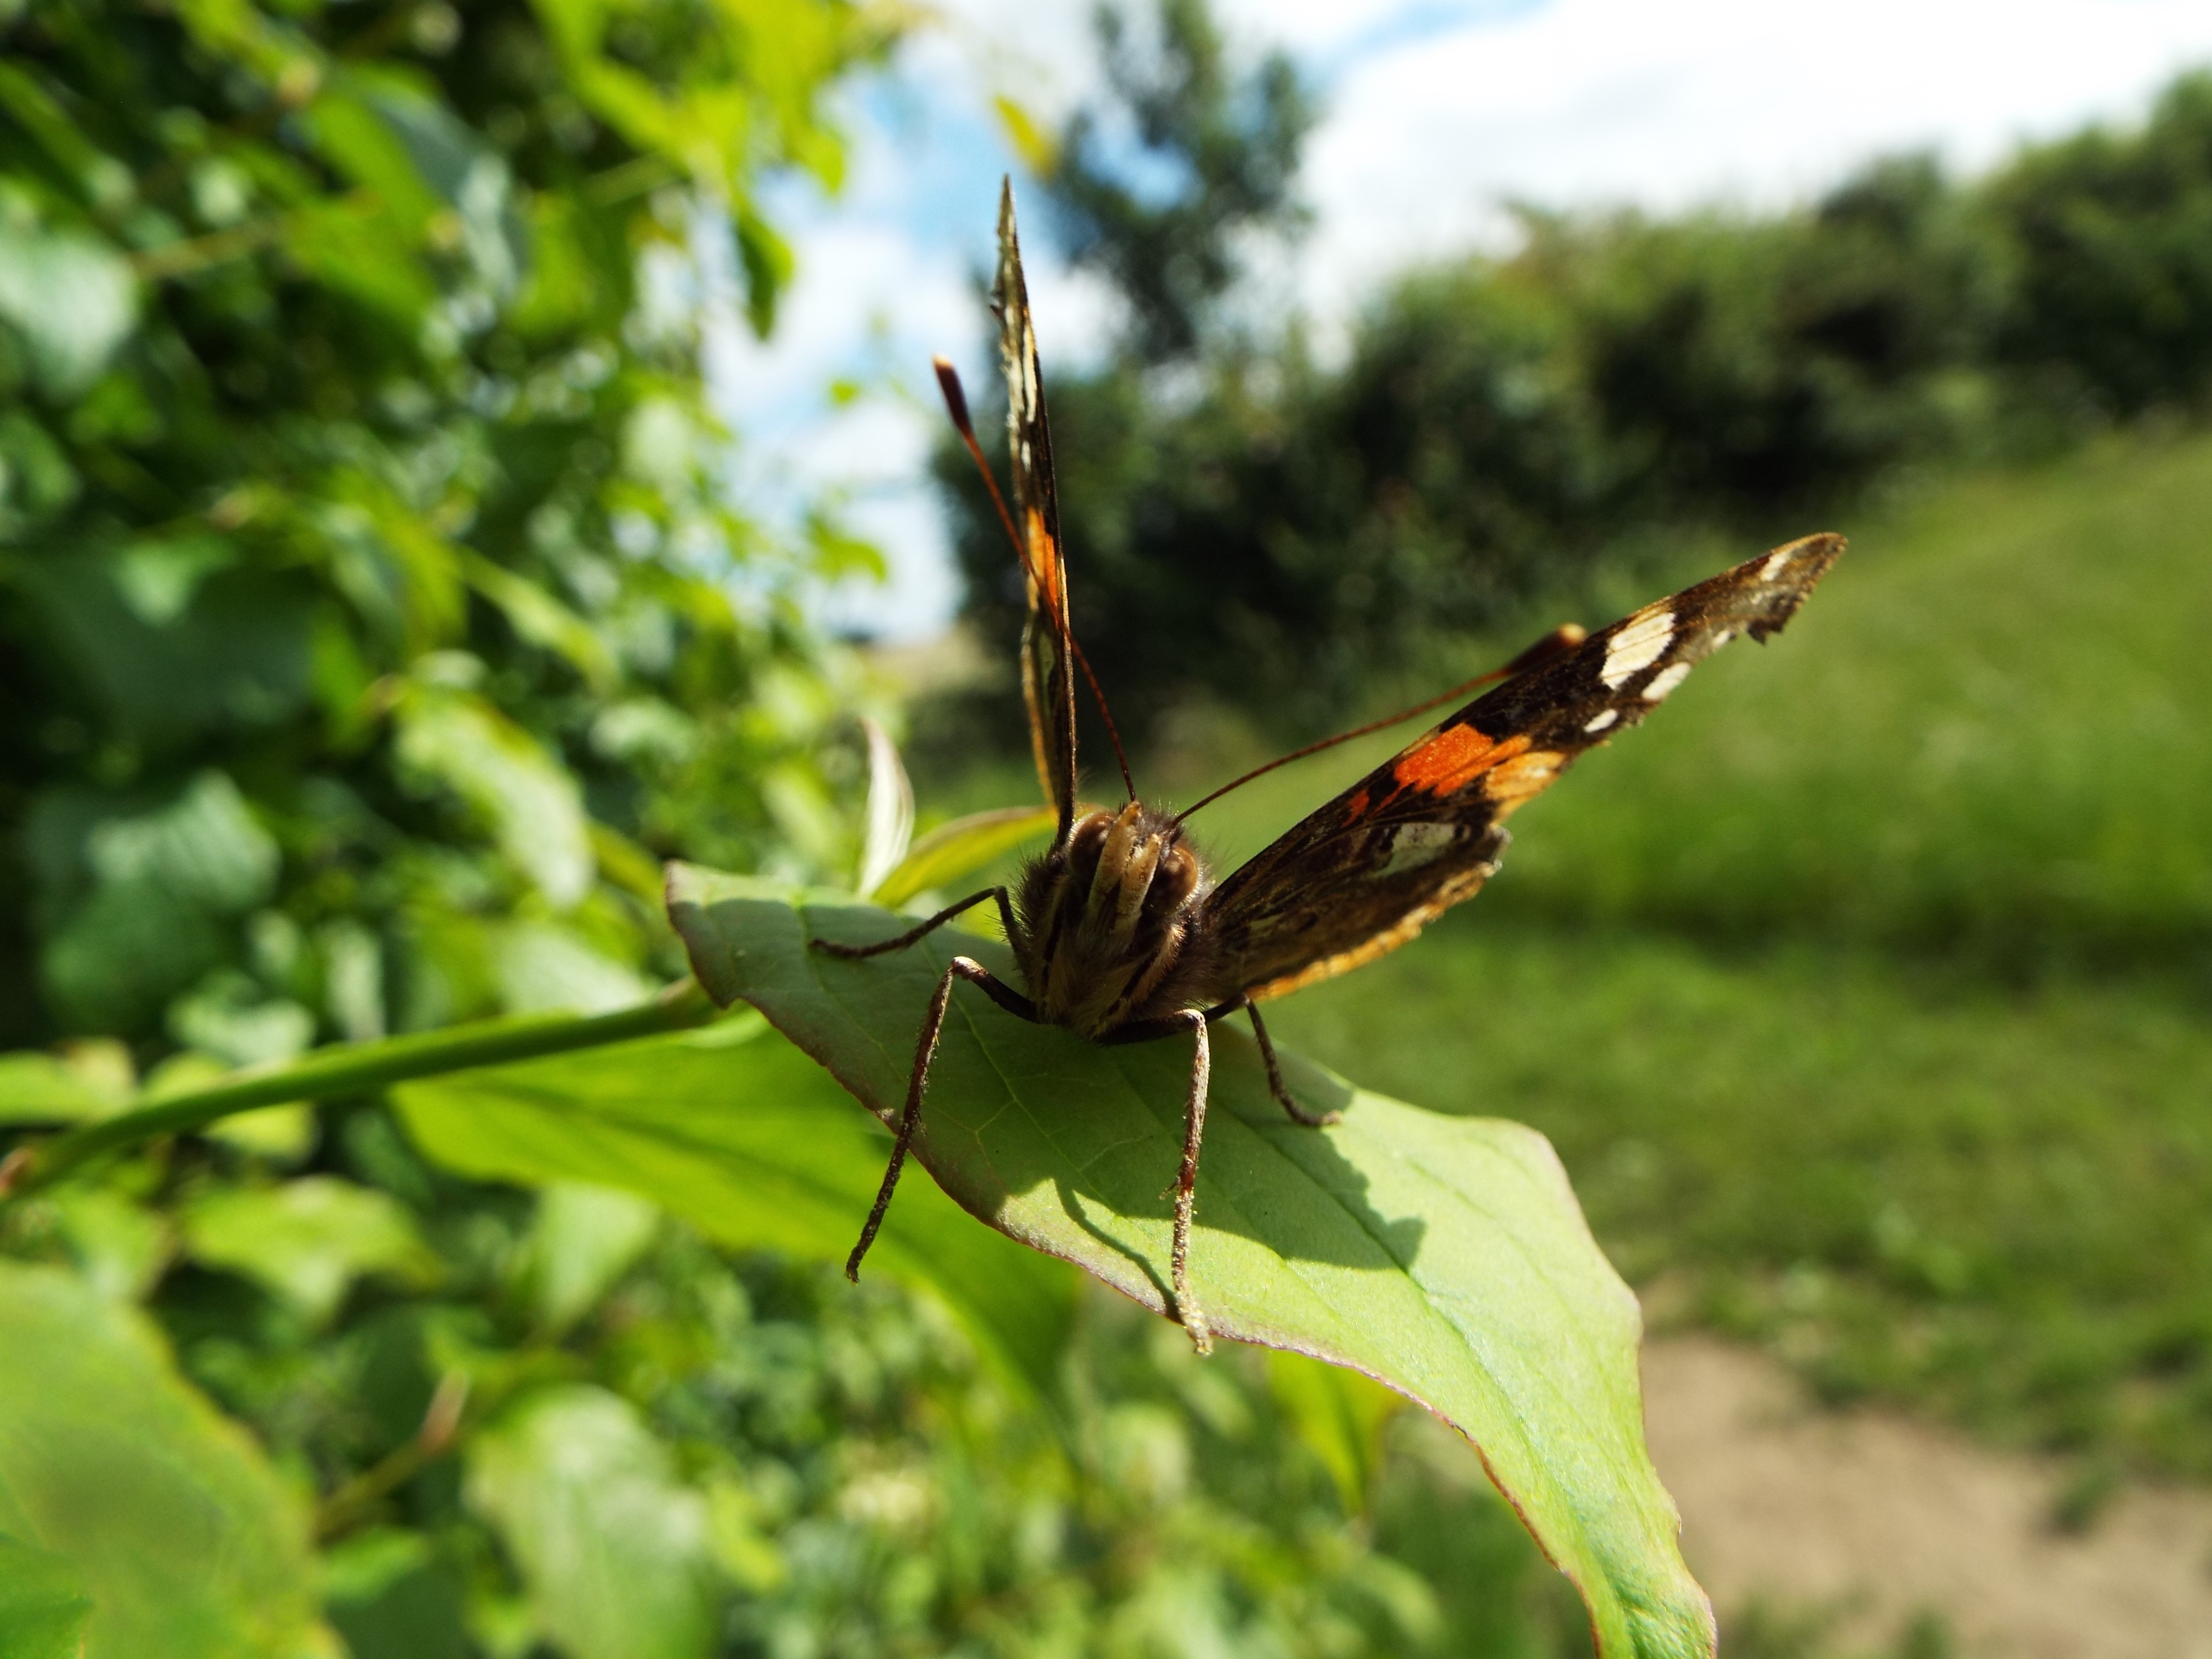
wing, leaf, flower, insect, botany, butterfly, fauna, invertebrate, monarch butterfly, arthropod, moths and butterflies